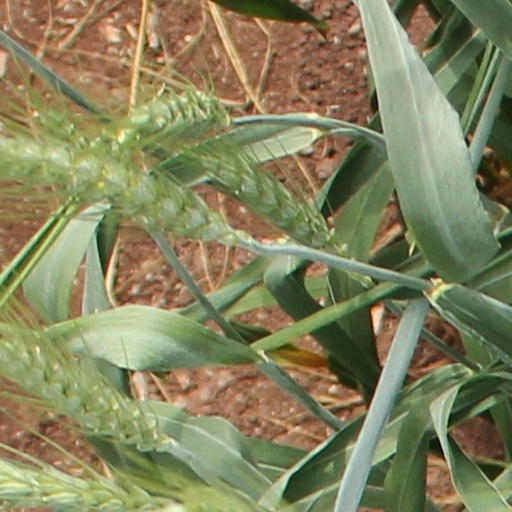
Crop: wheat